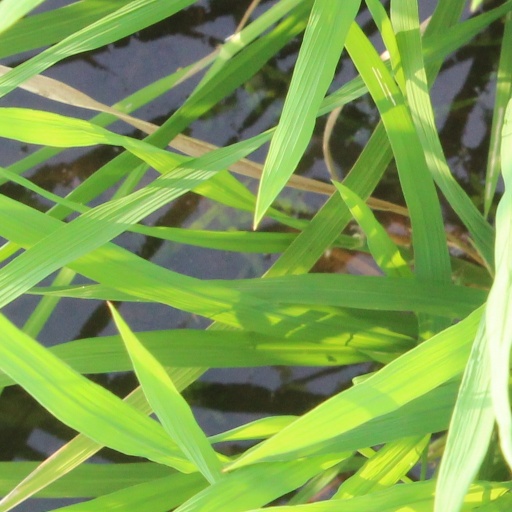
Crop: rice